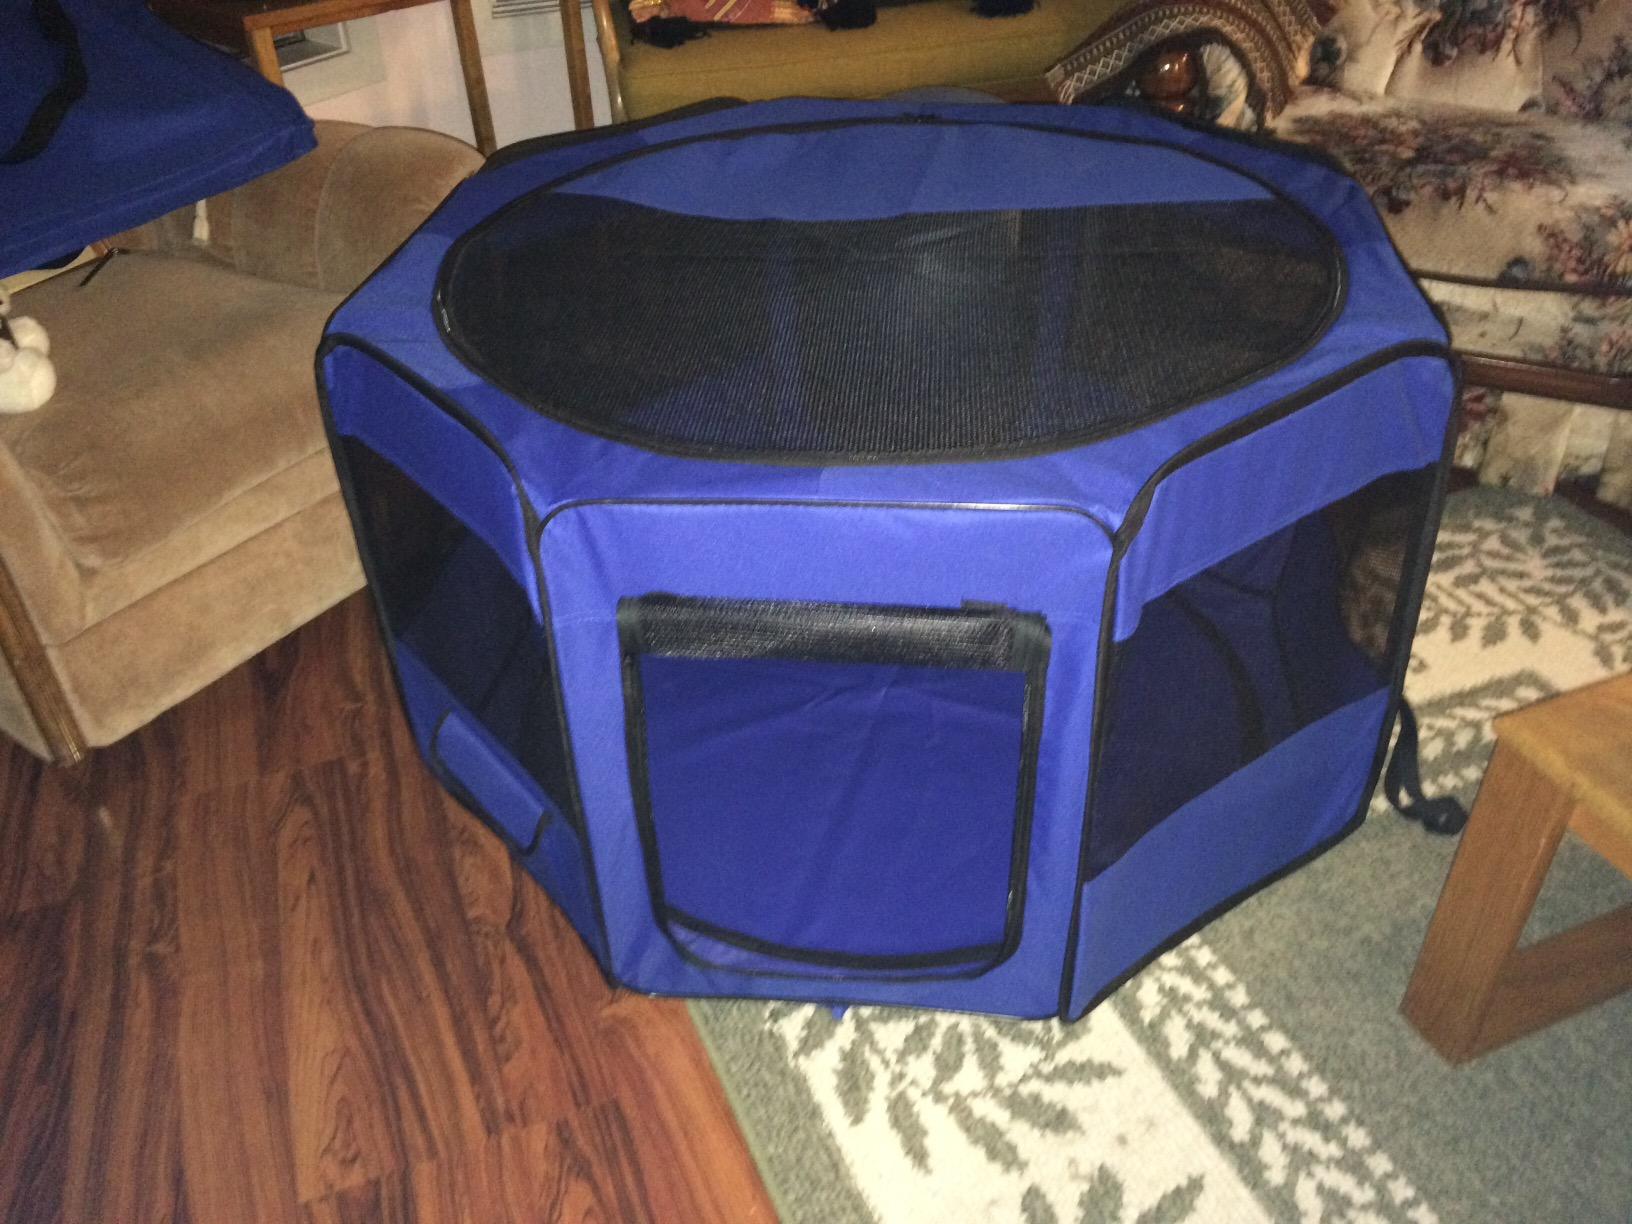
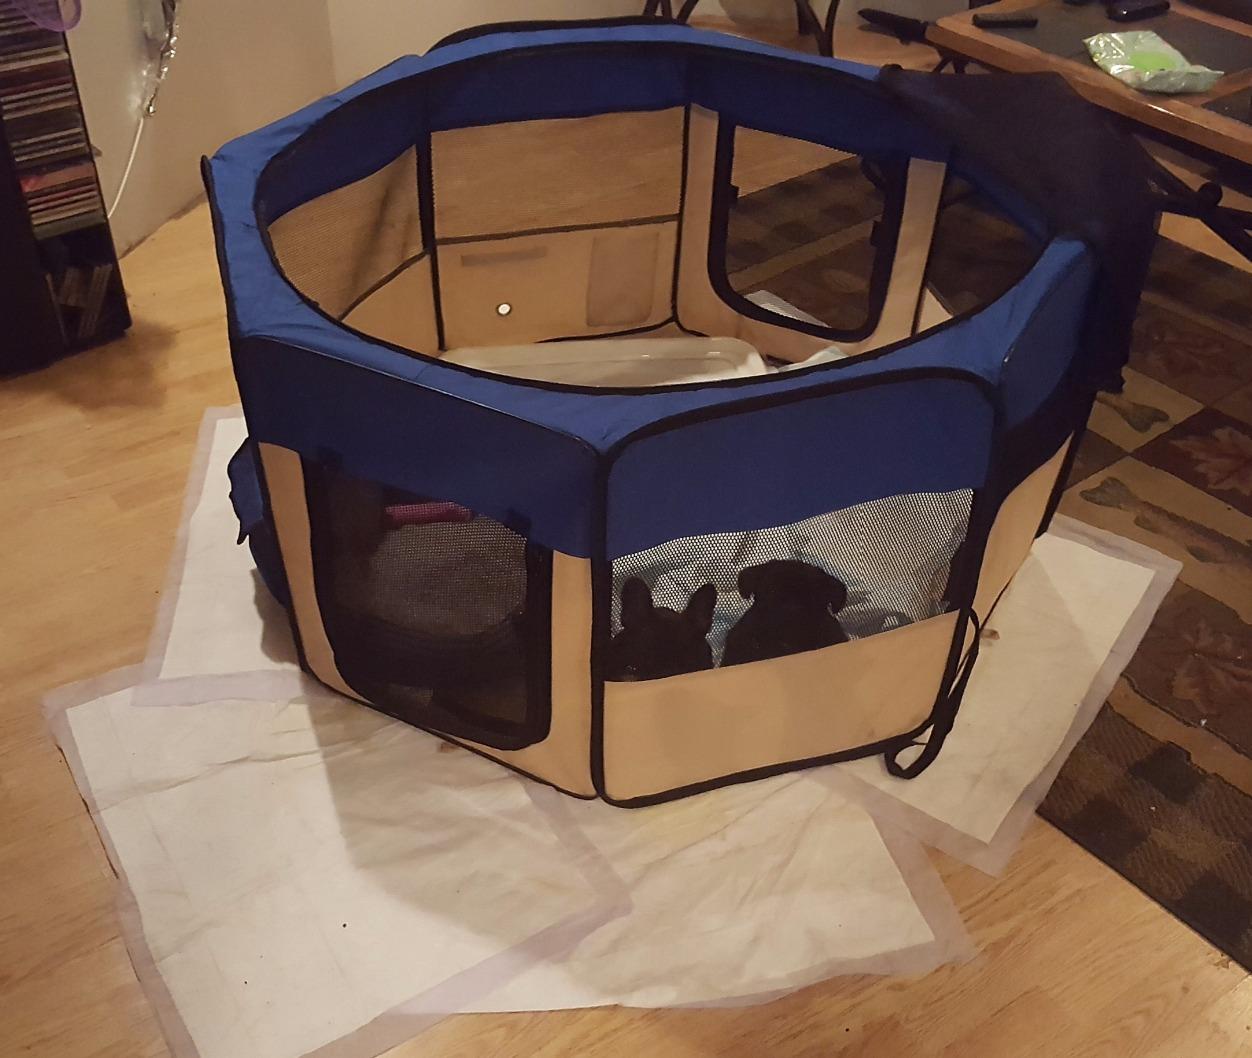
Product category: items_kennel
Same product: no